Describe the emotion expressed in this image:  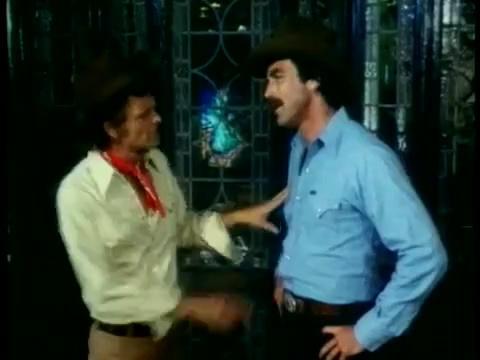
This person displays Pain, valence and arousal with low intensity.